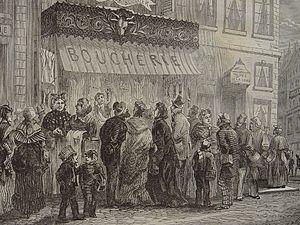
Les ménagères de Paris chez le boucher.
Le siège de Paris de 1870-1871 est un épisode de la guerre franco-prussienne de 1870-71, sa chronologie permet d'appréhender l'histoire de ce siège par les événements selon leur ordre temporel dans la ville de Paris mais également dans l'ensemble des départements d'Île-de-France.